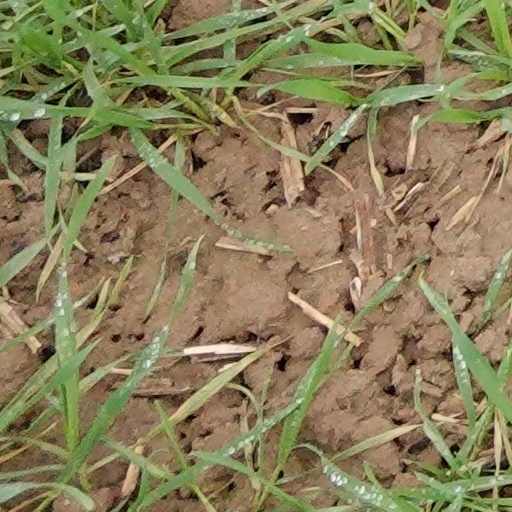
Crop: wheat